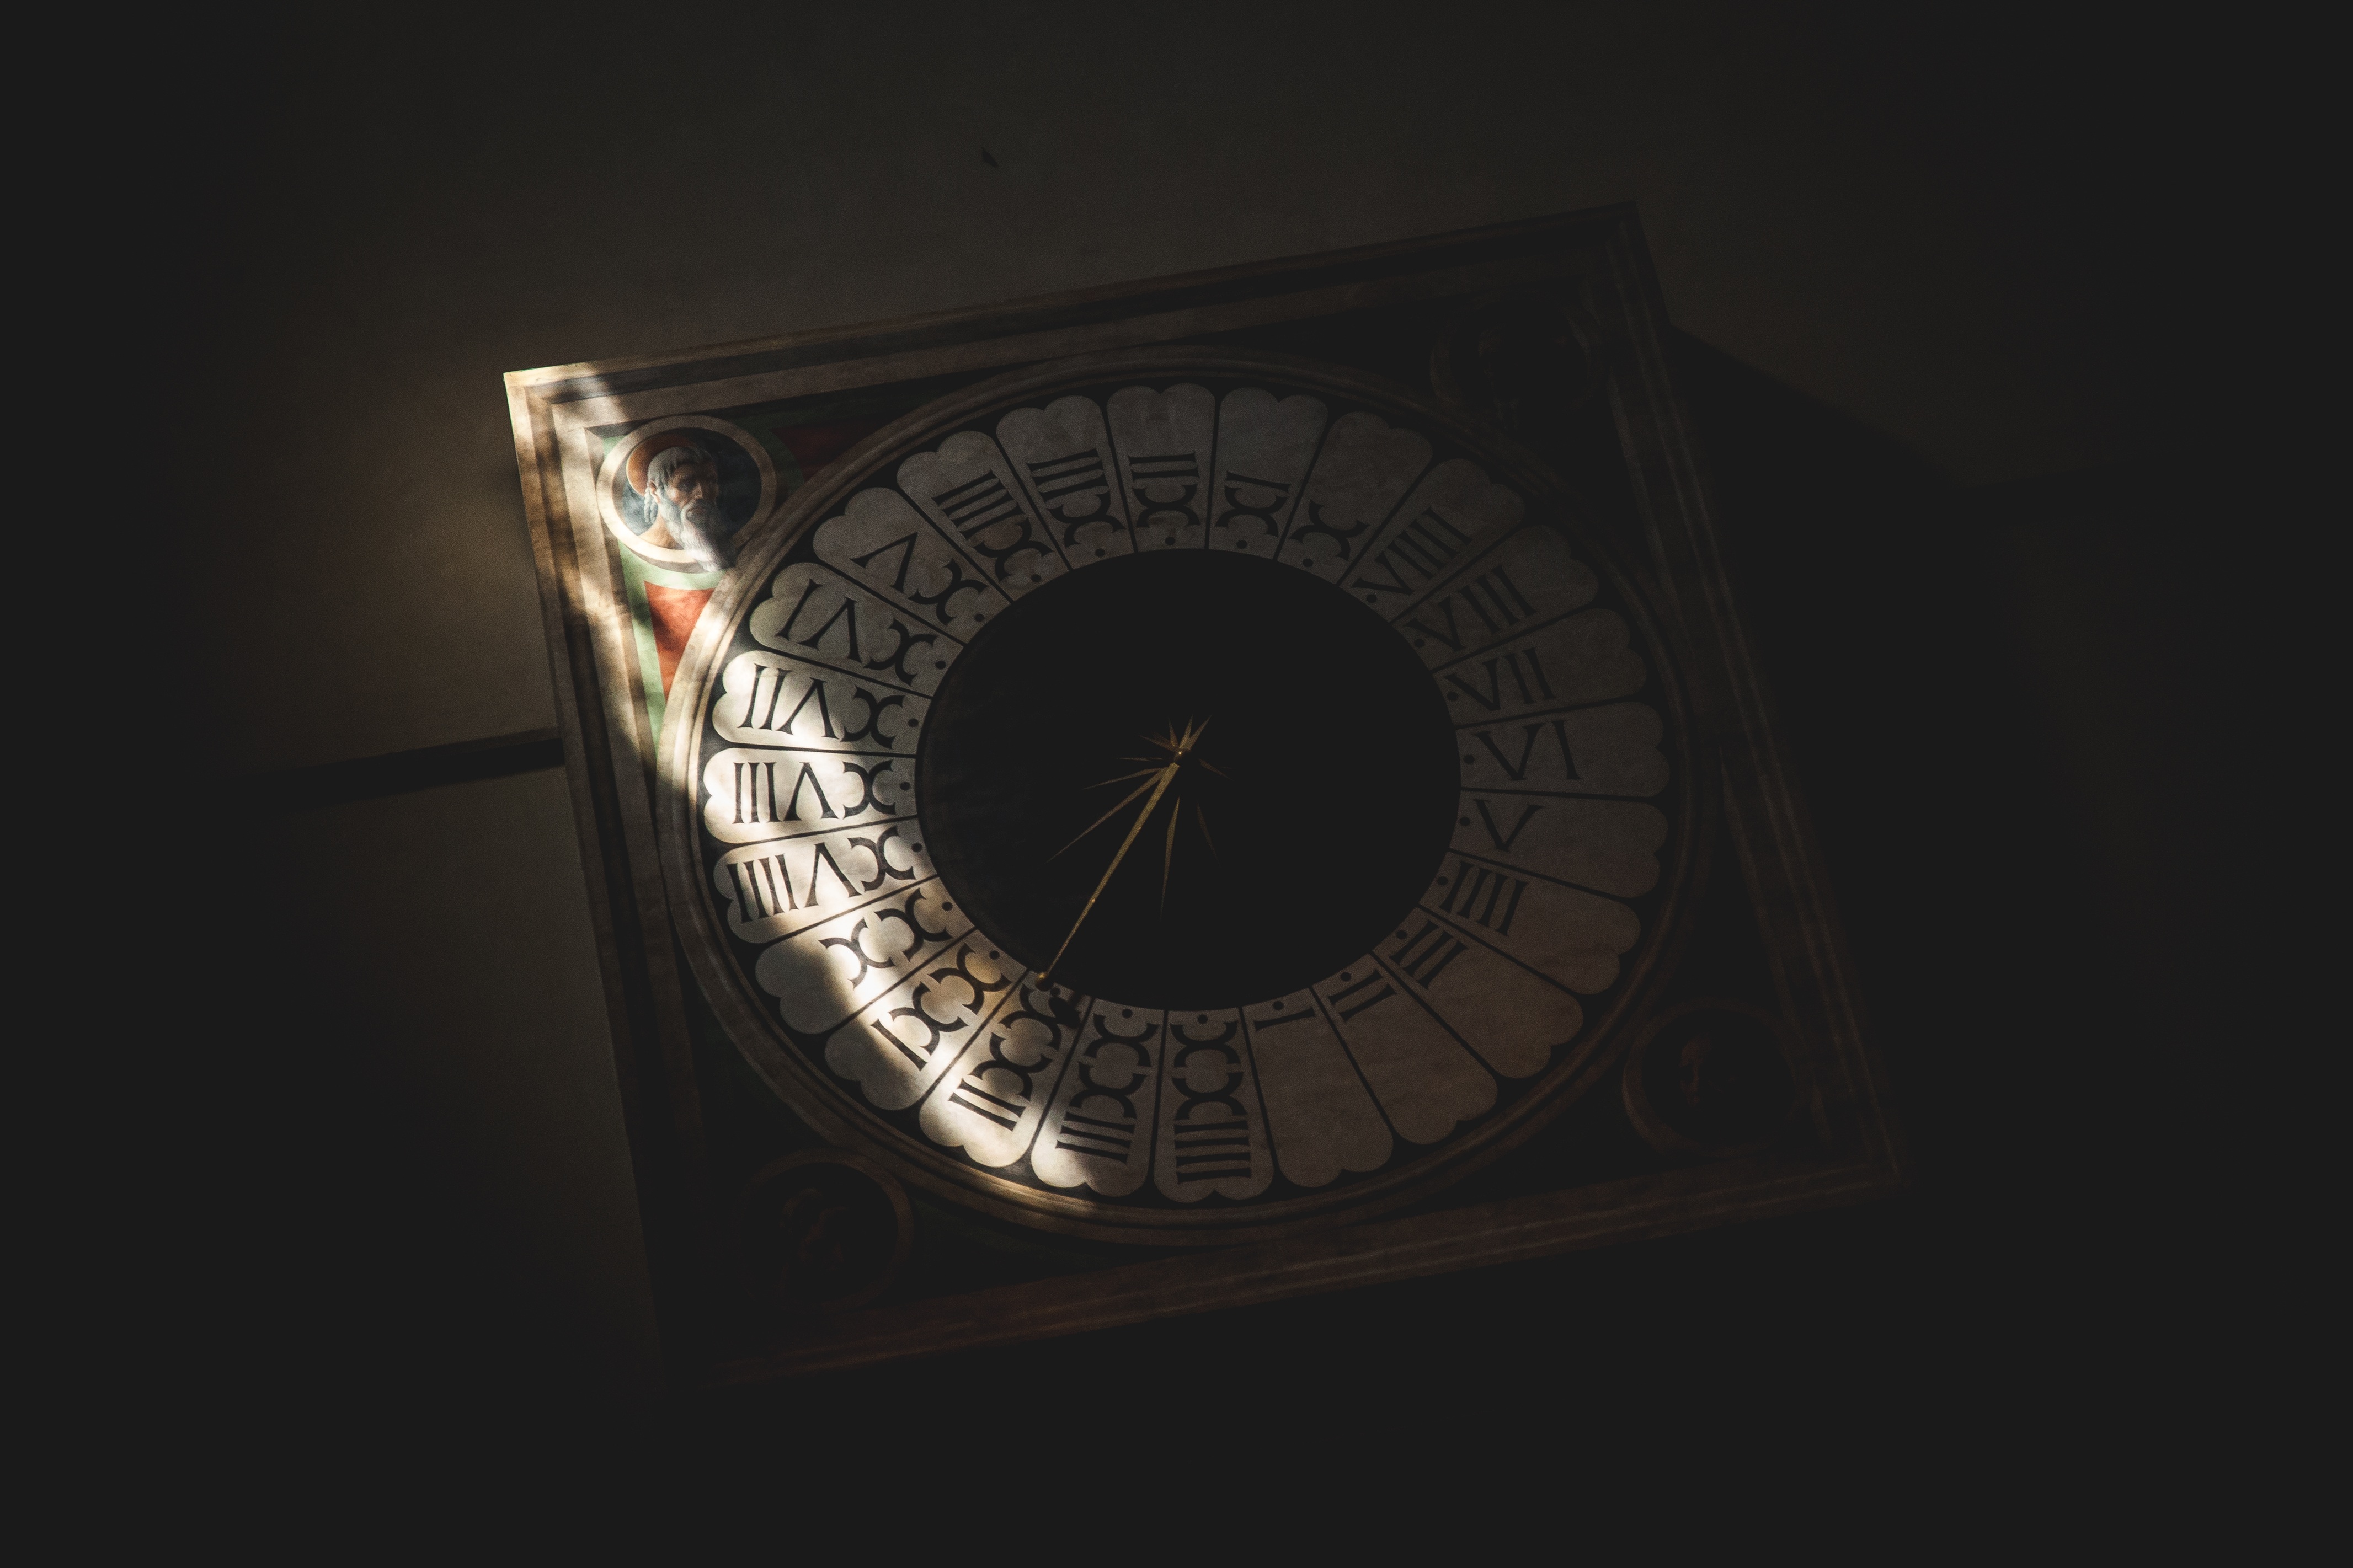
light, number, darkness, lighting, circle, organ, shape, computer wallpaper